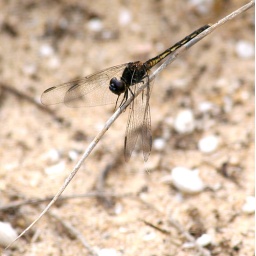
Seen in the sand dunes behind the Meia Praia across the river from the city of Lagos, Portugal.